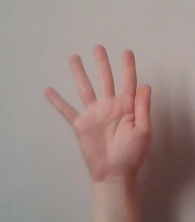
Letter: sheen